Wigeon

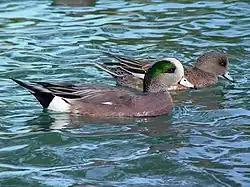
Male (front) and female (rear) American wigeons.

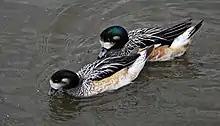
Male (rear) and female (front) Chiloé wigeons.

There are three extant species: the Eurasian wigeon ("Mareca penelope"), the American wigeon ("M. americana") and the Chiloé wigeon ("M. sibilatrix"). A fourth species, the Amsterdam wigeon ("Mareca marecula"), became extinct in the 19th century. The wigeons' closest relatives, forming with them the genus "Mareca", are the gadwall and the falcated duck.